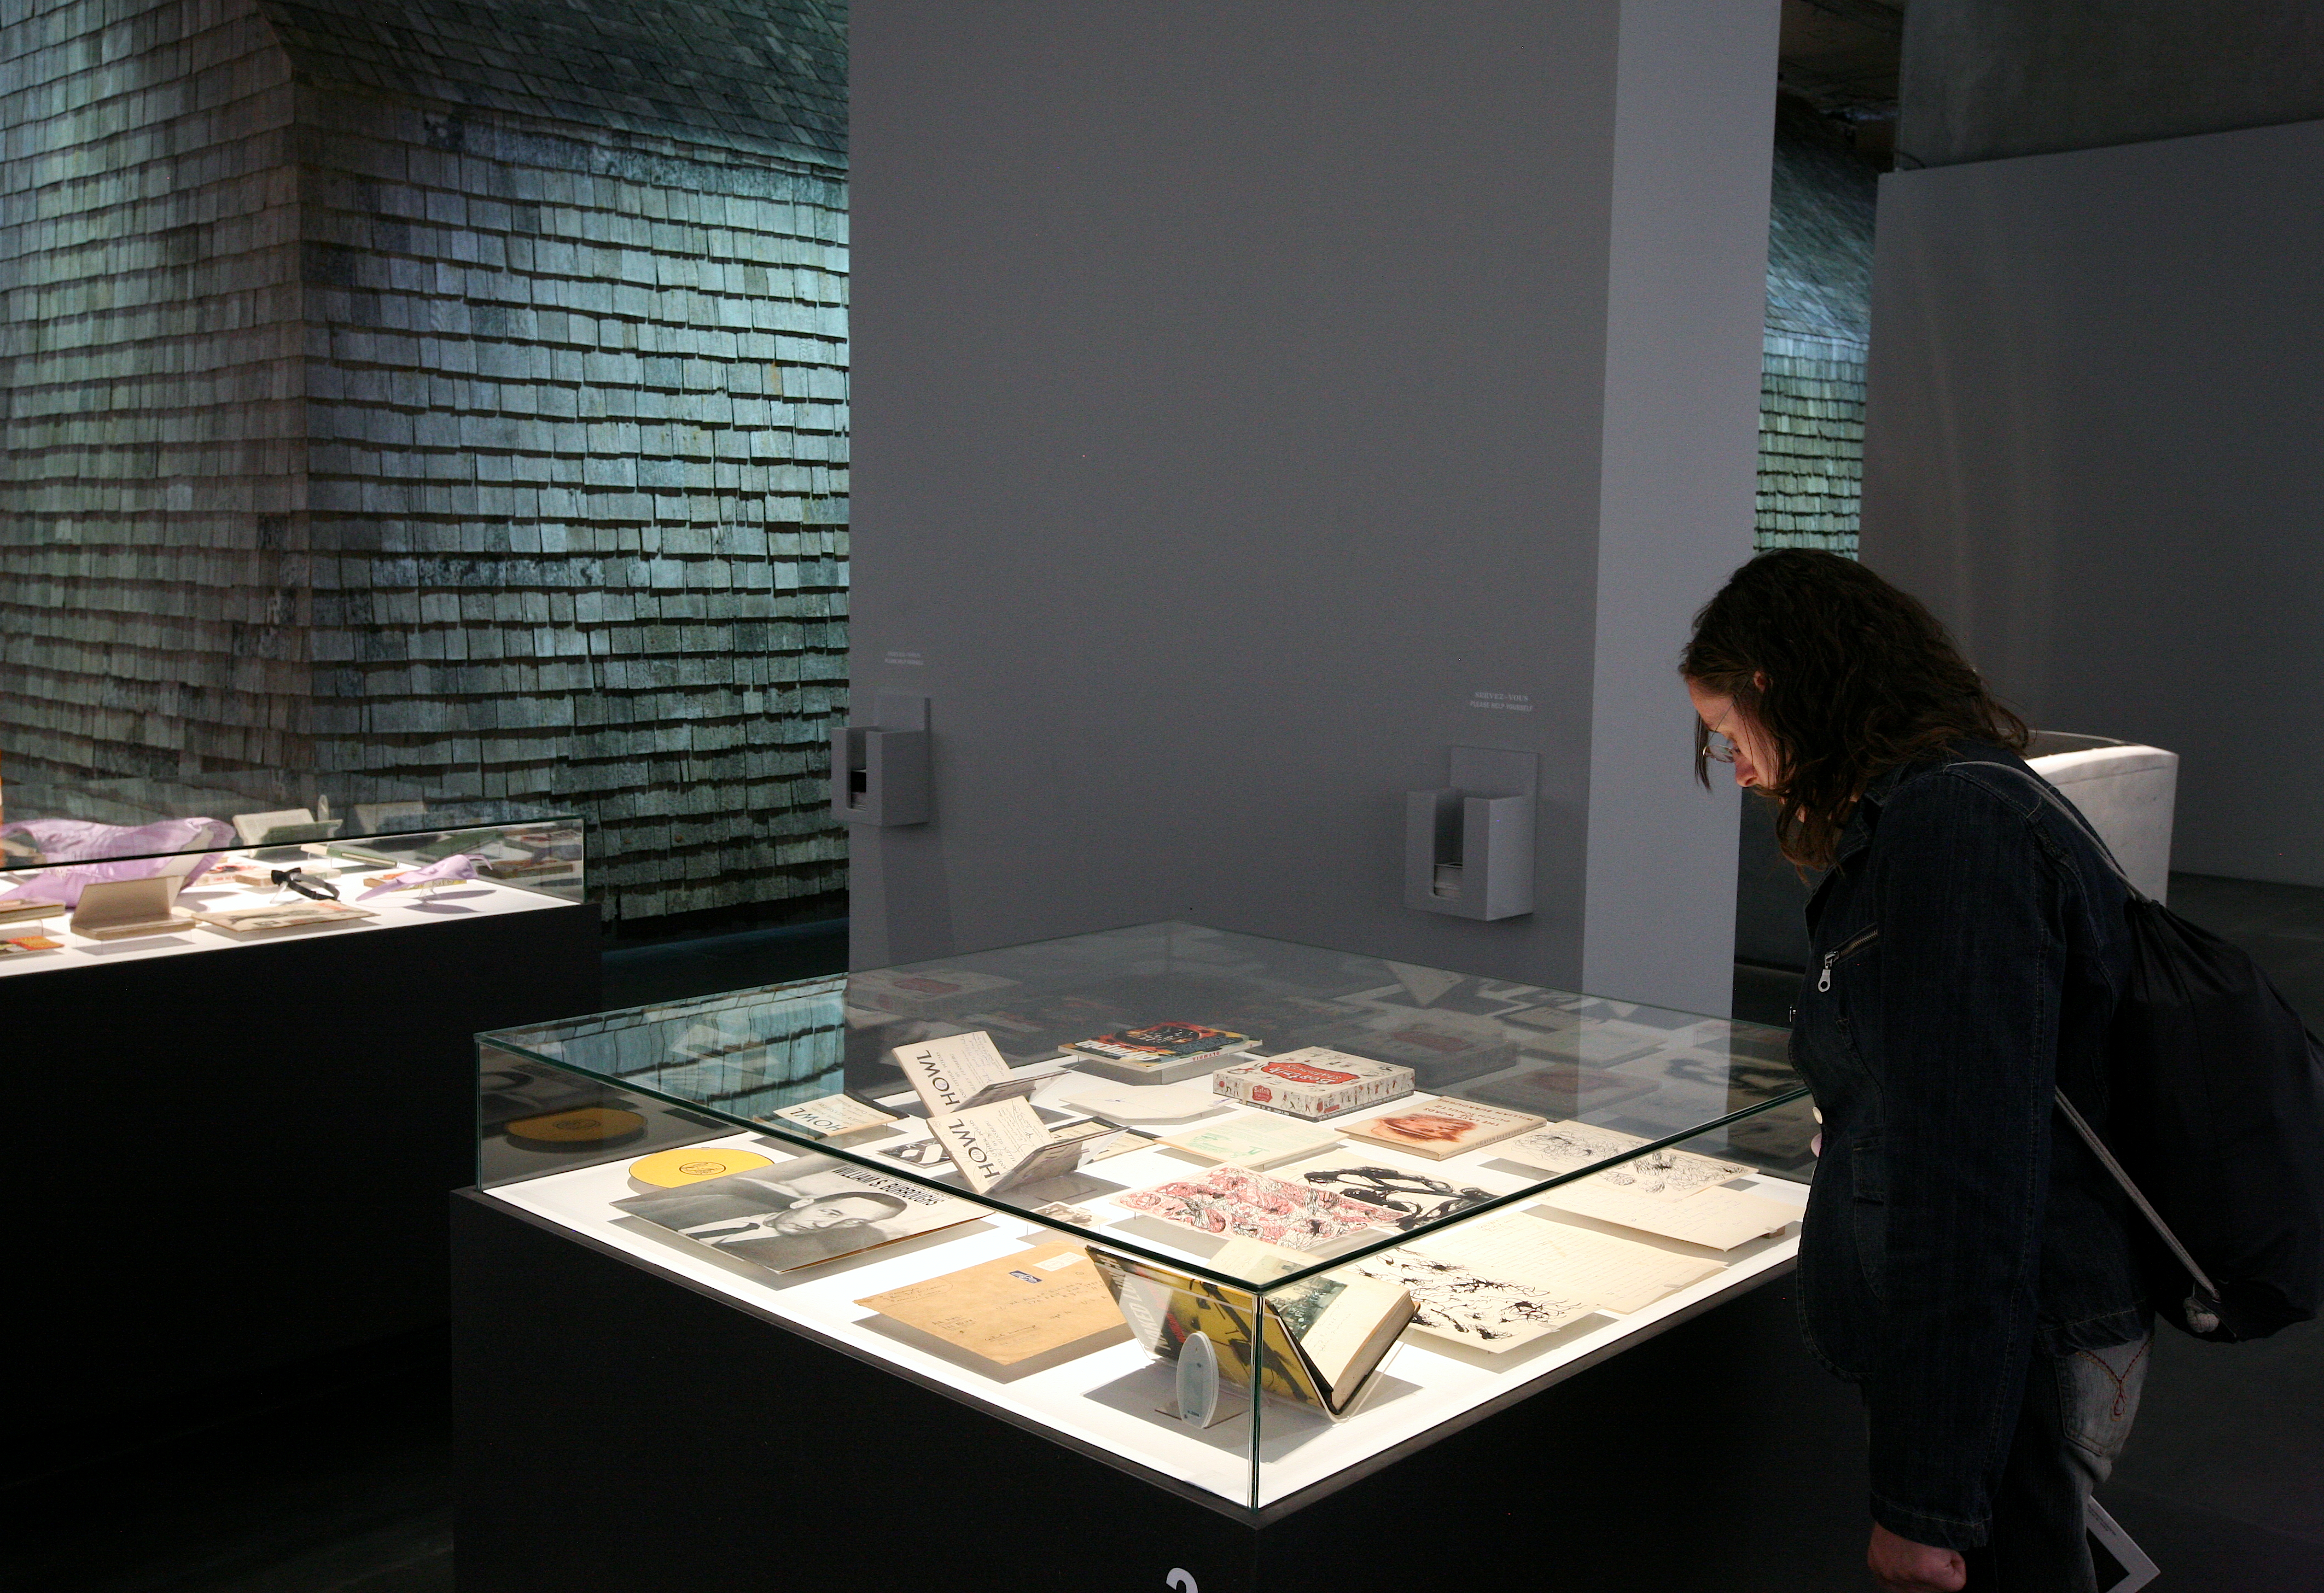
glass, paris, furniture, interior design, art, exposition, design, bnf, tourist attraction, exhibition, richardprince, biblioth quenationaledefrance